Rocky Rodent

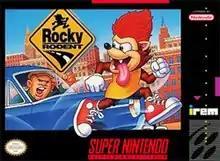
North American cover art

Rocky Rodent is a video game for the Super Nintendo Entertainment System released by Irem in 1993. It is known as in Japan.